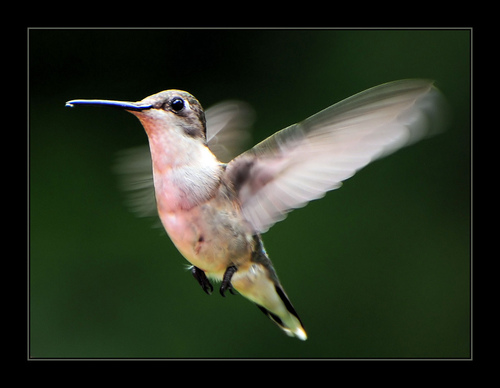
a small sized bird with a multicolored underbelly and small tarsus
this small bird has a long narrow bill, small head and a white belly with small black feet.
a small white bird with a pink belly and breast, gray wings and crown and a long black beak.
the bird has a long blue bill that is thin and a pink breast.
this bird has a very long straight beak with a pinkish color hinted throughout the neck and breast.
this bird has feathers that are black and white and has a long beak
this bird has wings that are black and has a red chestthe small bird has a long black beak, and black feet.
tiny bird has a very long, thin, bill, with a rose and white throat, breast and belly, and large black eyes.
red and white under body, white under wings, long beak
Species: Ruby Throated Hummingbird